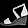
Label: Sandal